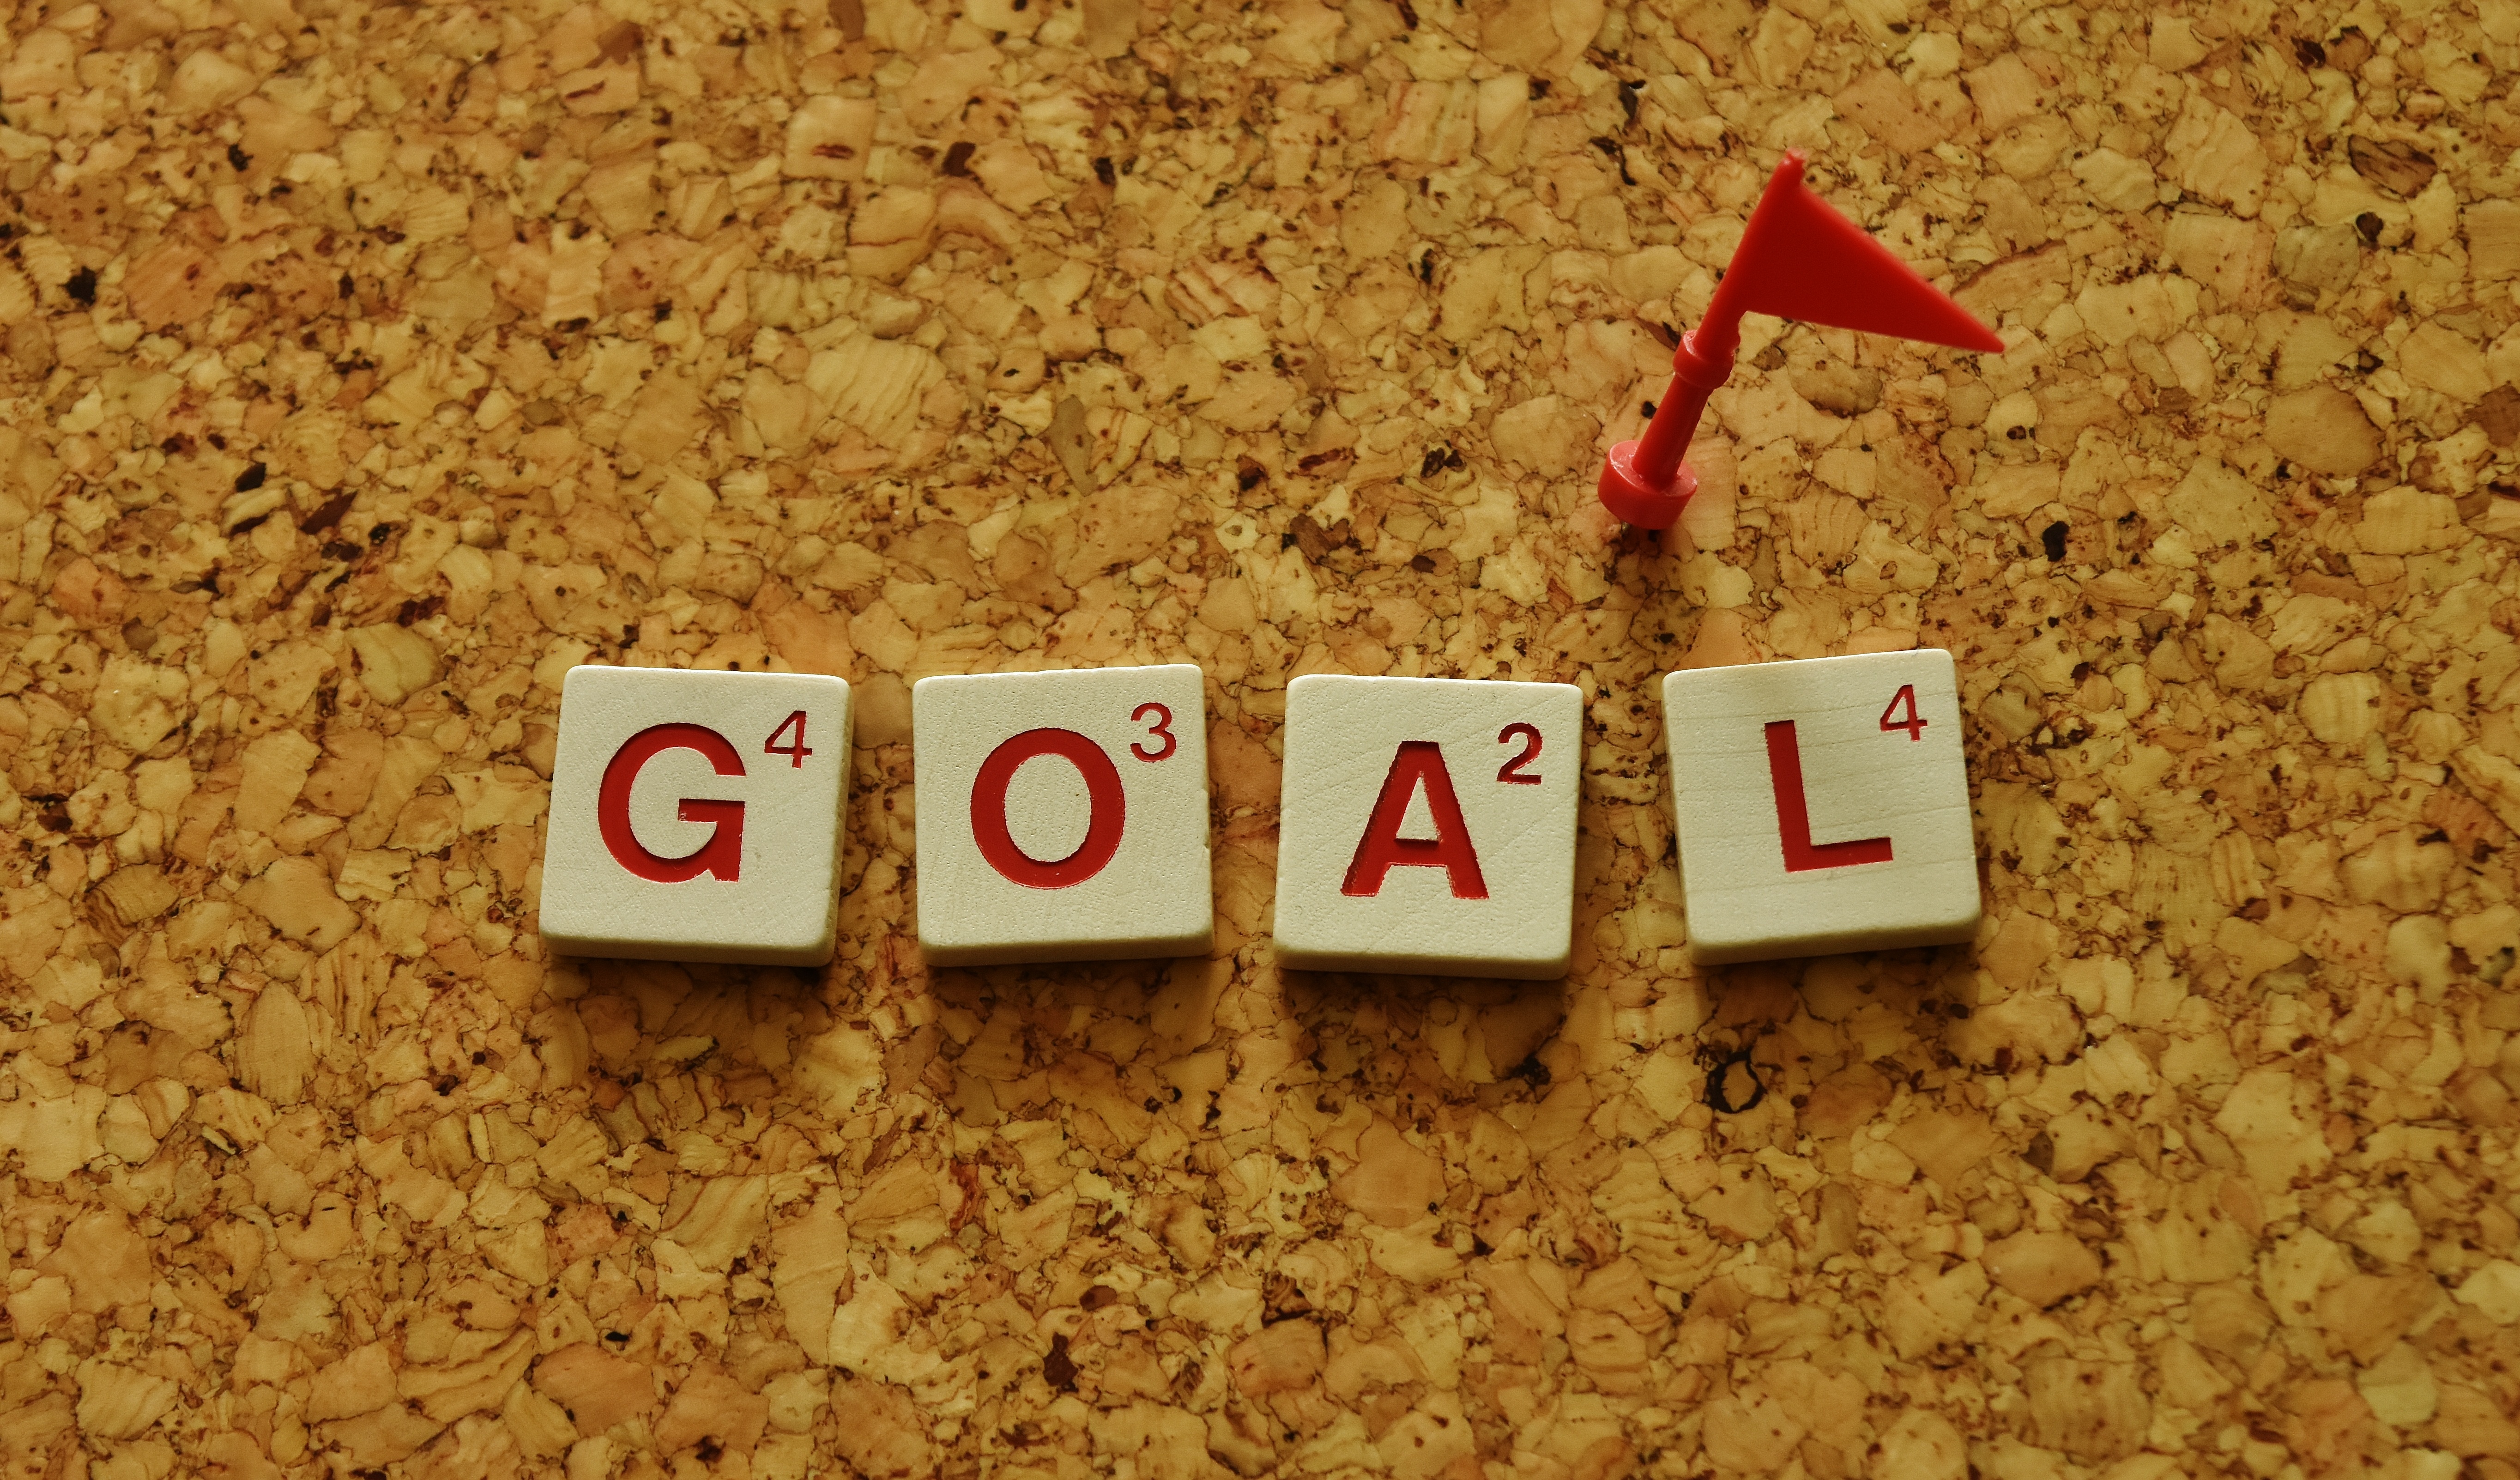
word, number, food, produce, dessert, reach, font, realize, letters, target, victory, success, win, arrive, successful, snack food, set target